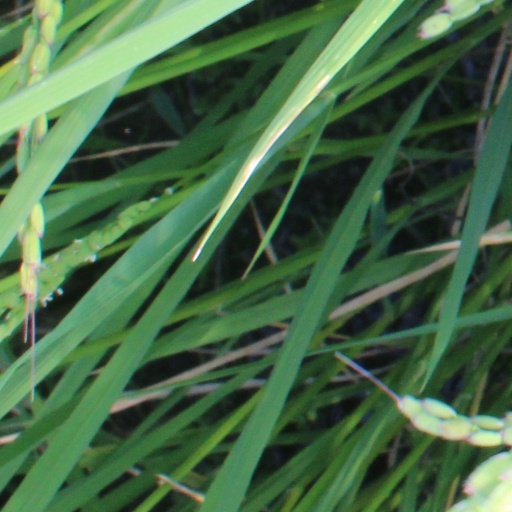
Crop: rice